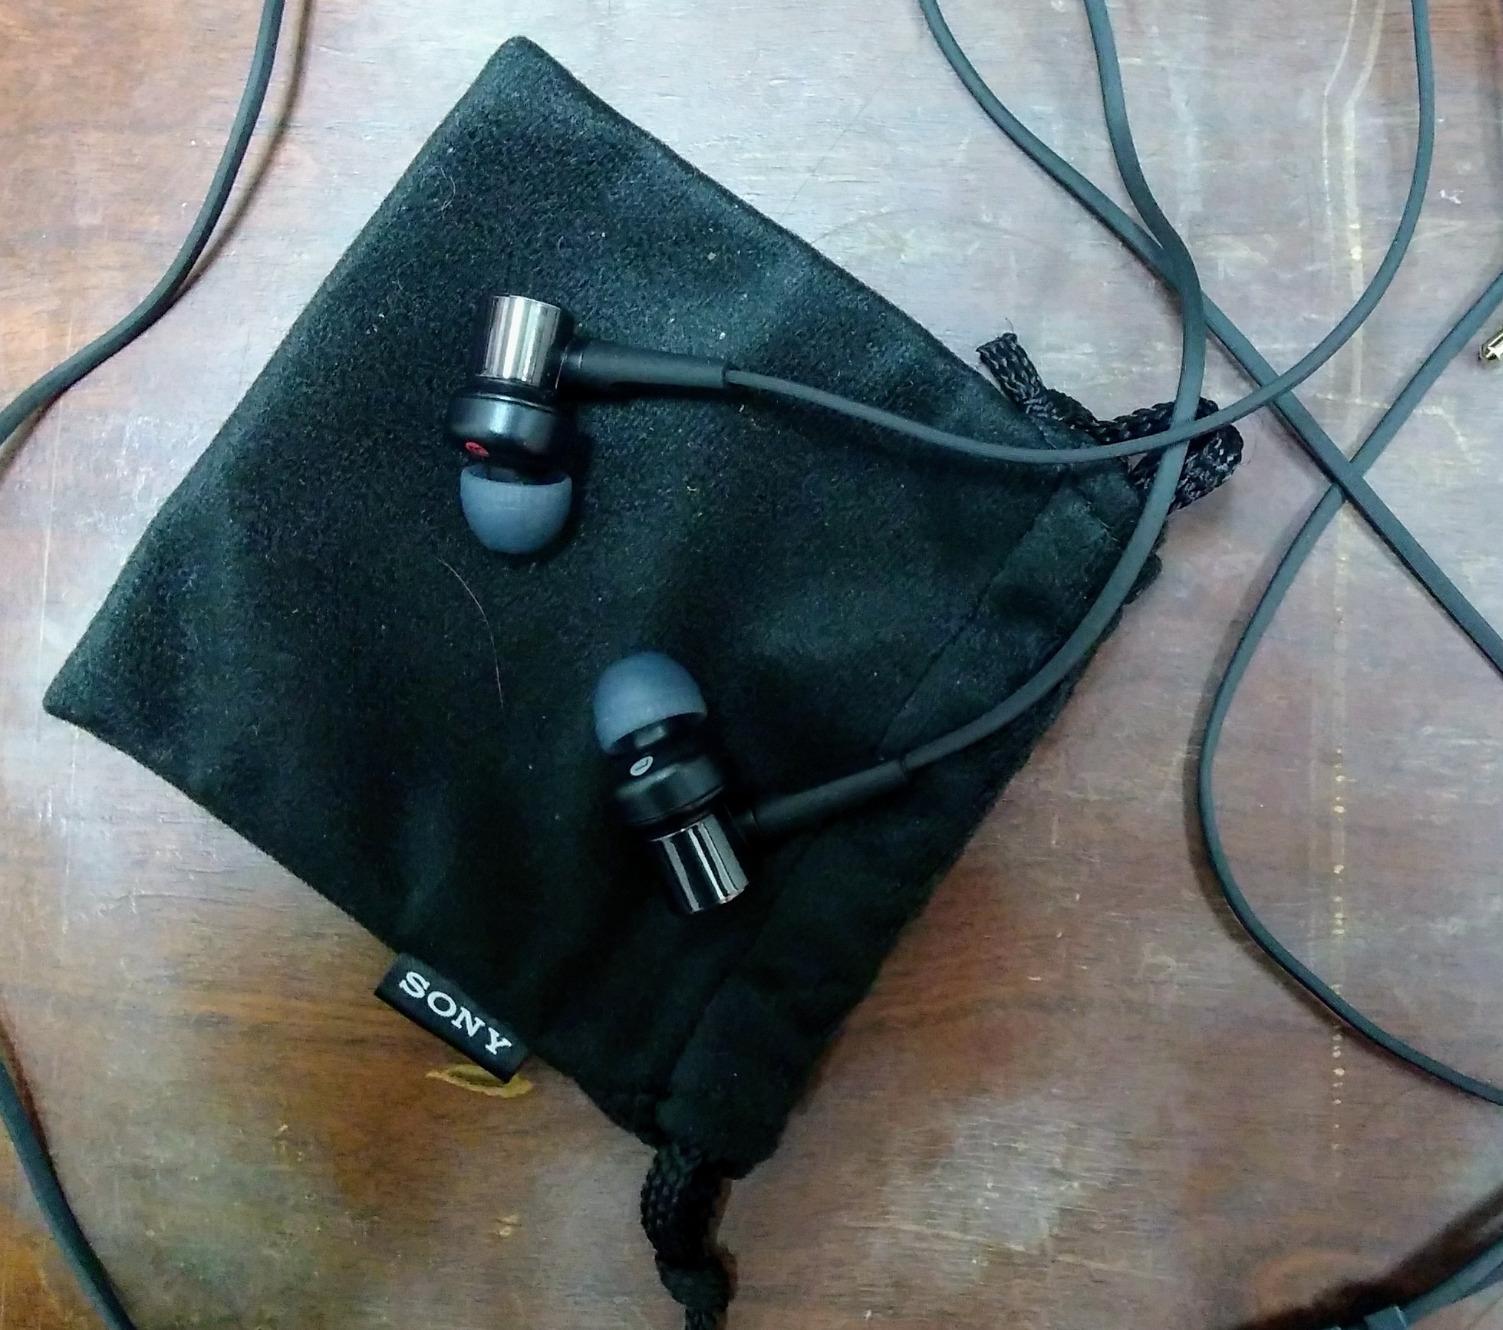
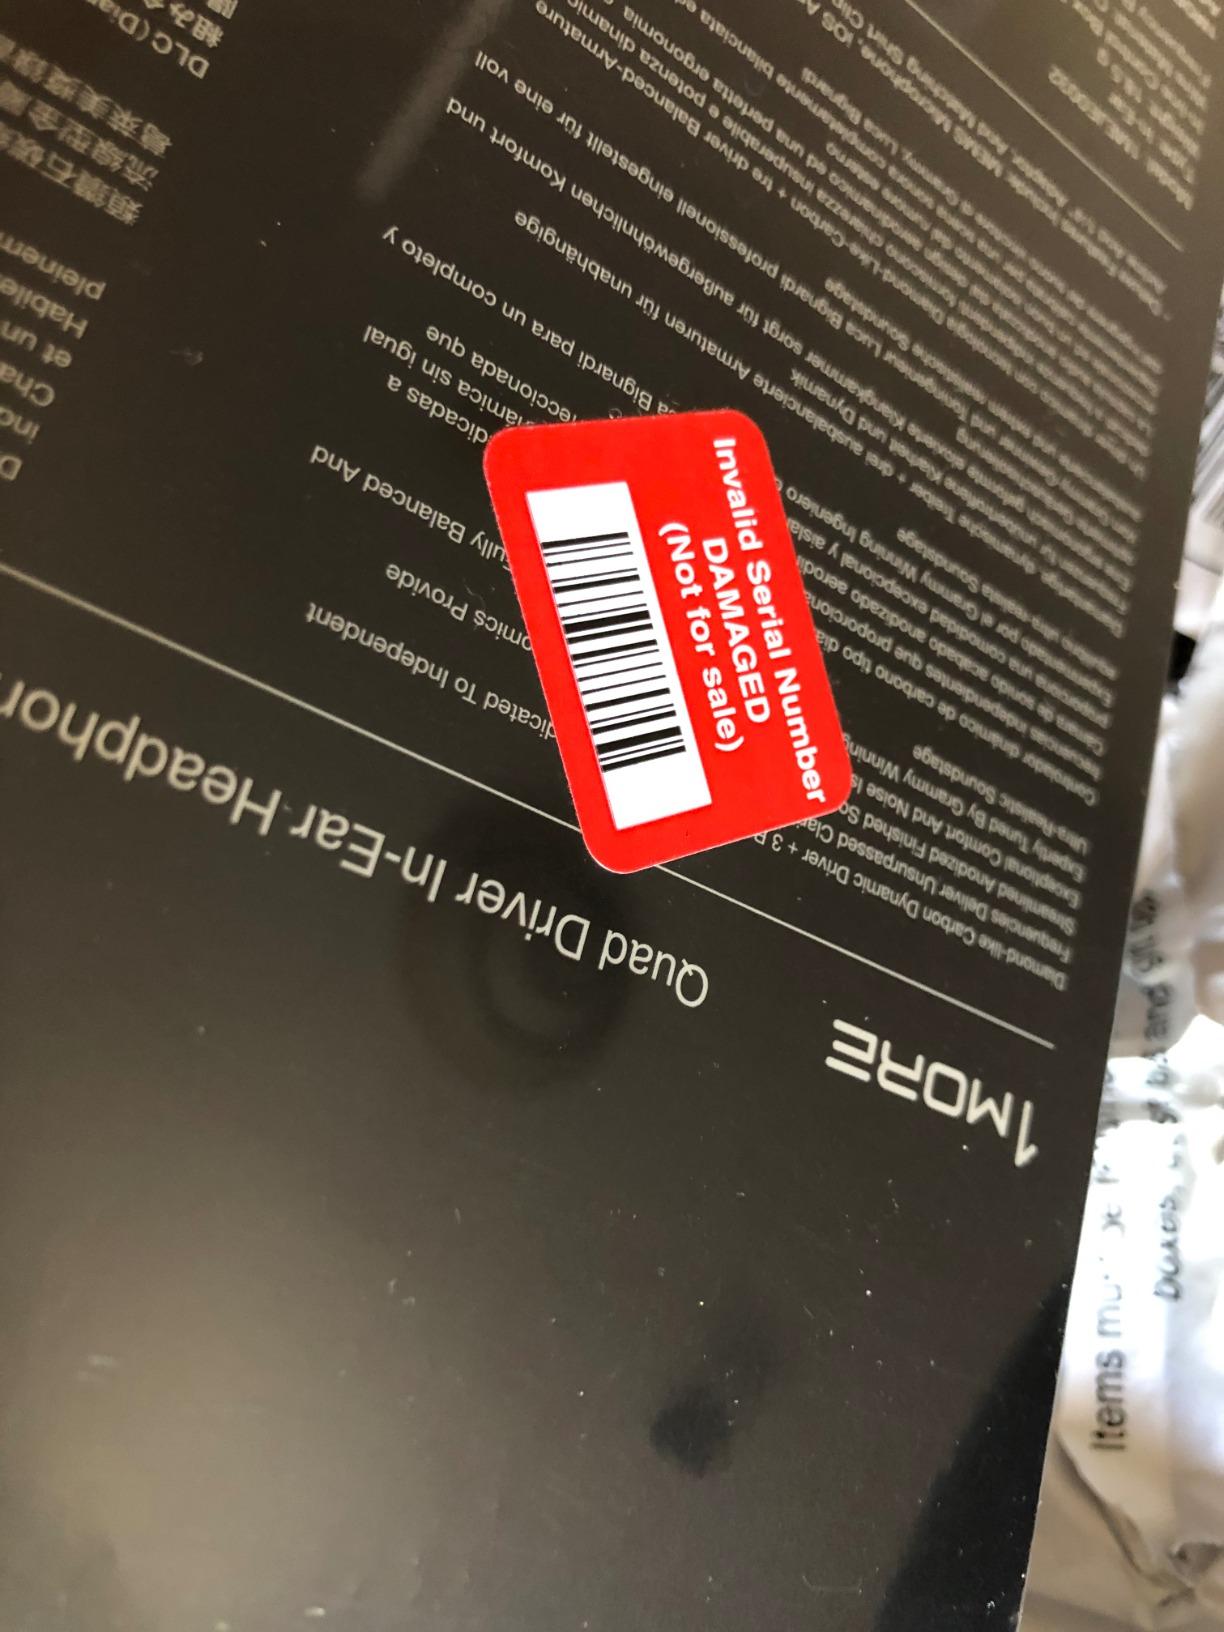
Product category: headphones
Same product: no